Arlington (Jacksonville)

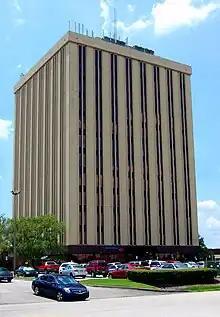
Regency Tower is an office building located near the corner of Regency Square Boulevard and Monument Road.

The Regency area describes the commercial and retail development centered around Regency Square Mall. The commercial district encompasses an area equitable in size to Jacksonville's downtown, and consist of multiple corridors along the Southside Connector (SR 113). These include SR 115 (Southside Boulevard), SR 10 (Atlantic Boulevard), Regency Square Boulevard and Tredinick Parkway. In a 2010 Arlington vision plan, citizens recognized the Regency Square Mall property as being ripe for redevelopment, with the potential to attract new businesses and consumers. The comprehensive report covered environmental, economic, and quality of life issues in the Greater Arlington region. The groups approach to the mall property was to redevelop the land with transportation and density in mind. The approach would entail mix-used structures, a gridded street pattern, and infill development. Emphasis is put on the vastness of the area and its equitable size to downtown. Crowley Maritime Corporation, a shipping company, is headquartered in the Regency business district. As of July 2016, the company was ranked the 13th largest private company in Florida, with revenue of $2.2 billion.